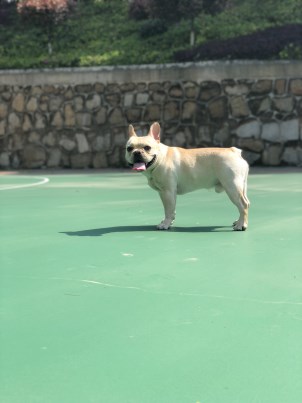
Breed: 1121-n000002-French_bulldog